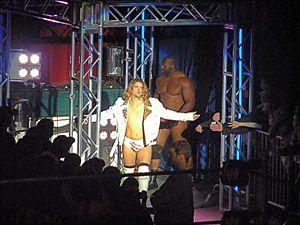
Rycklon Stephens est un catcheur et un culturiste guyanien. Il est essentiellement connu pour son travail à la World Wrestling Entertainment où sous le nom de ring d'Ezekiel Jackson.
Brian David Kendrick plus connu sous le nom de Brian Kendrick est un catcheur américain. Il est également mannequin et cascadeur. Il travaille actuellement à la World Wrestling Entertainment, dans la division 205 Live et NXT.